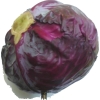
Label: red_cabbage